Edmund Burke School

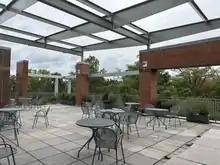
Burke Middle School - 4th Floor Terrace

Edmund Burke School is an independent college preparatory school in Washington, D.C. Located on Connecticut Avenue NW, two blocks from the Van Ness - UDC metro station, Burke is home to a middle school (grades 6-8) and high school (grades 9-12).